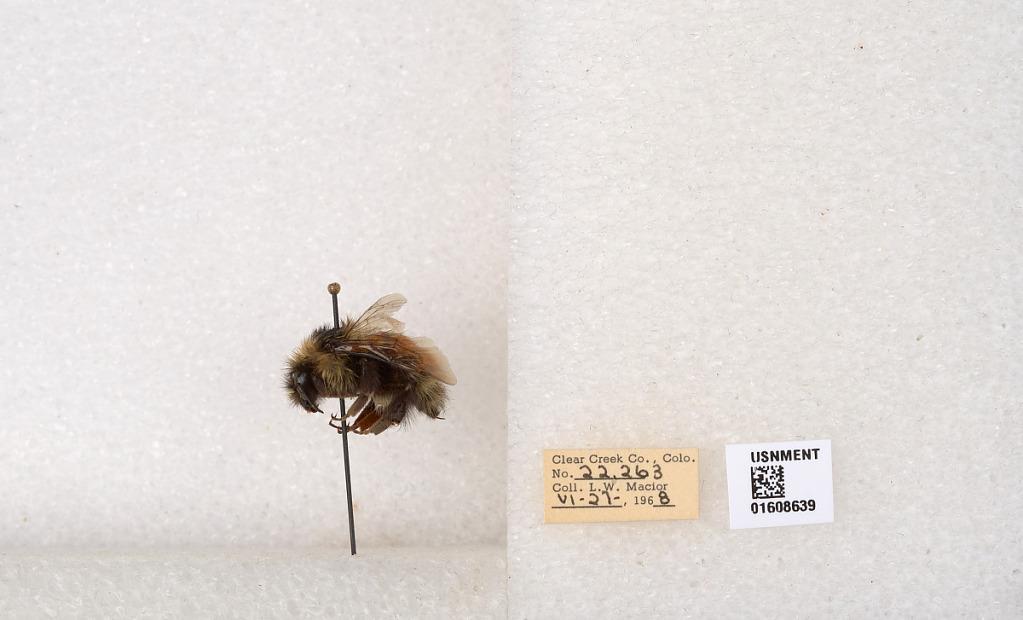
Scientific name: Bombus (Pyrobombus) sylvicola Kirby
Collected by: L. Macior
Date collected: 1968-6-27
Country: United States
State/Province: Colorado
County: Clear Creek
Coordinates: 39.6891, -105.644